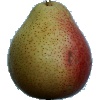
Label: Pear Forelle 1